Midway Atoll

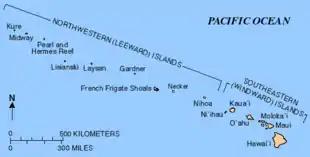
Map showing the location of Midway Atoll in the Hawaiian island chain

Midway Atoll (colloquial: Midway Islands) is a atoll in the North Pacific Ocean. Midway Atoll is an insular area of the United States and is an unorganized and unincorporated territory. The largest island is Sand Island, which has housing and an airstrip. Immediately east of Sand Island, across the narrow Brooks Channel, is Eastern Island, which is uninhabited and no longer has any facilities. Forming a rough, incomplete circle around the two main islands and creating Midway Lagoon is Spit Island, a narrow reef.